203rd Military Intelligence Battalion

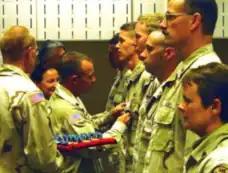
Members of the 203rd return from the battalion's first 6-month rotation to Iraq.

In 1992, the 203rd deployed a TECHINT liaison team as part of Operation Restore Hope within United Nations Operation in Somalia II, embedded with US special operations units. On 16 December 1992, the 203rd deployed a detachment in support of II Marine Expeditionary Force, the core headquarters for Joint Task Force (JTF) Somalia, and established operations at the US Embassy compound in southwest Mogadishu on 18 December. On 21 December, the detachment accompanied a delegation from JTF Somalia headquarters on a tour of compounds controlled by rival warlords in Mogadishu. During the 5 to 10 minutes the group was inside of each of the five compounds, personnel compiled lists of the foreign and US weapons, equipment, and ordnance controlled by the warlords. This order of battle (OB) intelligence was key in planning the eventual US forces attack against one of those compounds. After determining there was no theater-wide plan for the collection and processing of captured enemy materials, the detachment established a Centralized Weapons Collection Center (CWCC). In conjunction with explosive ordnance disposal personnel, the CWCC processed, screened for intelligence value, and disposed of tens of thousands of captured weapons and rounds of ammunition. On 6 January, several SA-7 man-portable SAMs were captured in the Mogadishu area. In conjunction with EOD personnel, and with input from the US Missile and Space Intelligence Center, the detachment reported that the missiles were functional. This intelligence prompted a change in the air defense artillery threat status and flight operations in Somalia. On 14 January, several French MILAN antitank missiles were captured in the Mogadishu area. The unit conducted testing and evaluation with personnel from the French contingent. The missiles proved to be key intelligence, determined to be functional and capable of defeating all but the heaviest armor in the conflict.